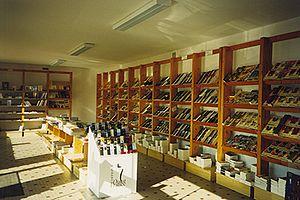
Boutique de Liv'Éditions
Liv'Éditions est une maison d'édition créée par Lionel Forlot en 1994, située au Faouët dans le Morbihan. Son nom vient de l'abréviation de « livre » mais aussi « live ». Il fait également référence au nom breton « liu » qui signifie « encre » et « couleur ».